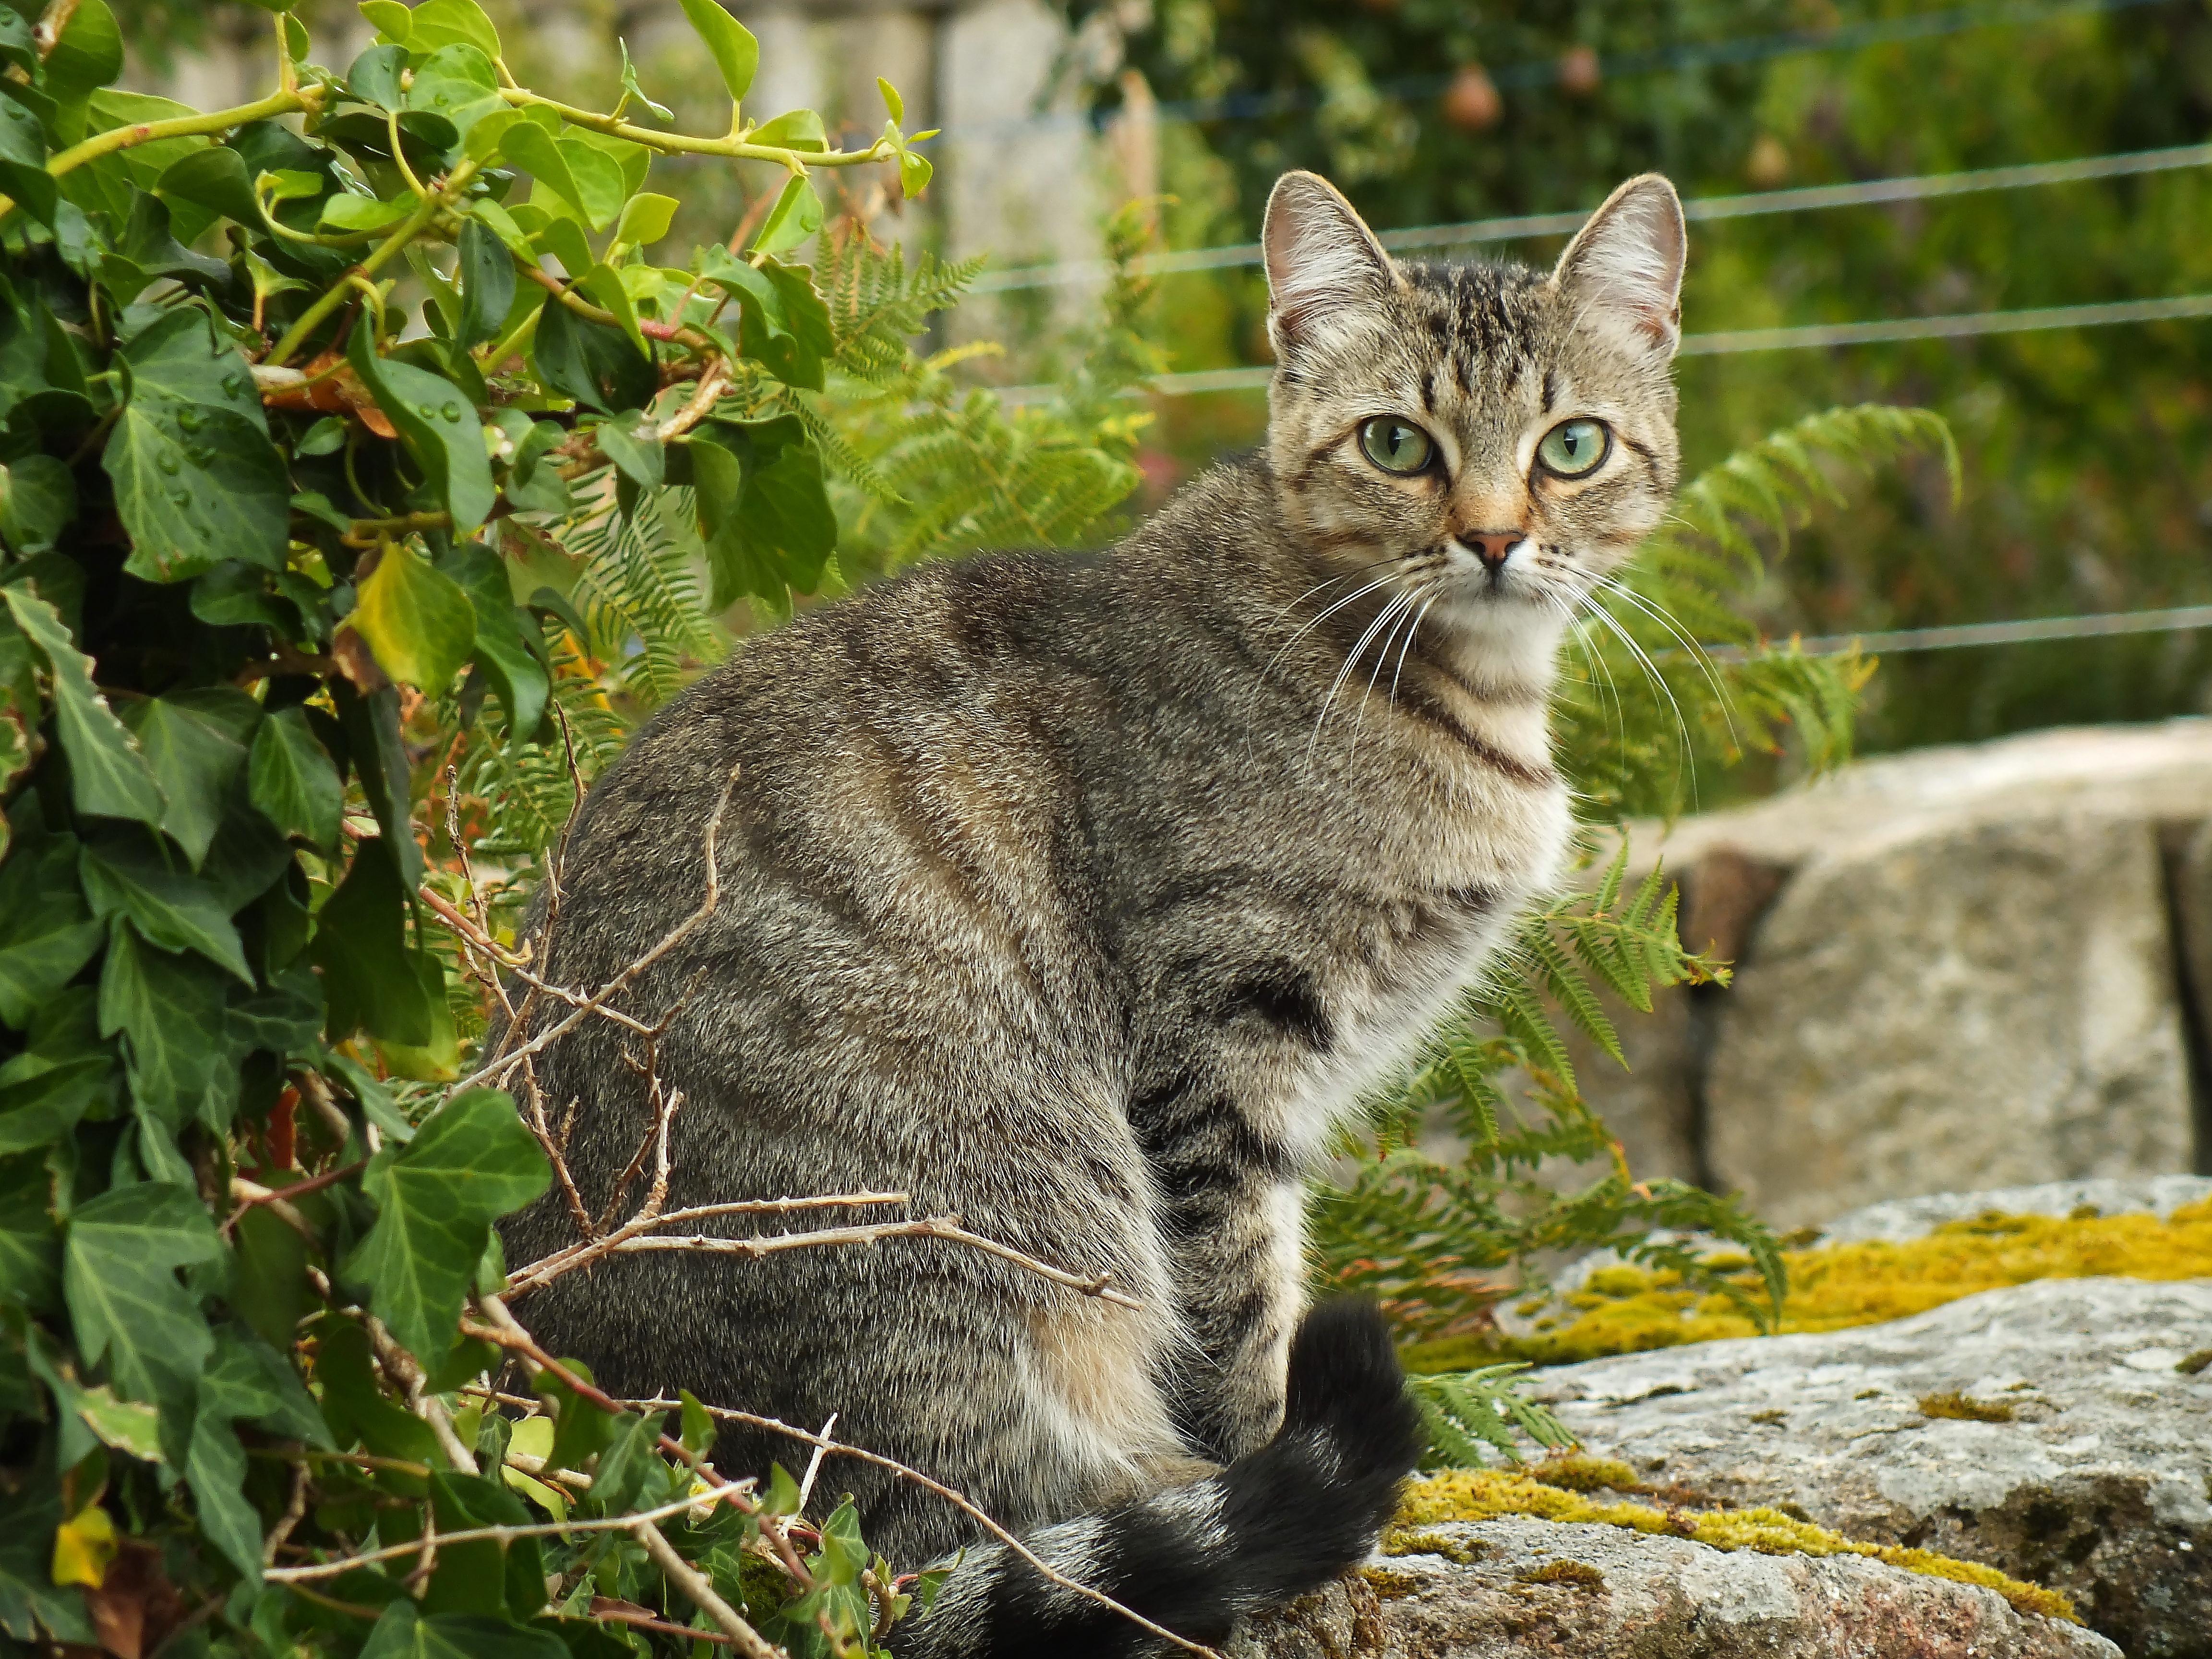
wildlife, cat, mammal, fauna, cats, whiskers, vertebrate, gatos, lynx, bobcat, ggl1, finepixhs20, animalesanimals, tabby cat, european shorthair, wild cat, small to medium sized cats, cat like mammal, domestic short haired cat, pixie bob, rusty spotted cat